Saxifragaceae

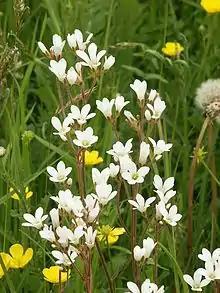
Flowers of Saxifraga granulata

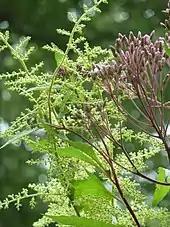
Astilbe rivularis

Saxifragaceae is a family of herbaceous perennial flowering plants, within the core eudicot order Saxifragales. The taxonomy of the family has been greatly revised and the scope much reduced in the era of molecular phylogenetic analysis. The family is divided into ten clades, with about 640 known species in about 35 accepted genera. About half of these consist of a single species, but about 400 of the species are in the type genus "Saxifraga". The family is predominantly distributed in the northern hemisphere, but also in the Andes in South America.